Pierre-Théodore Verhaegen

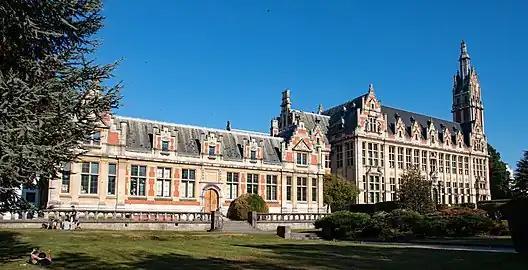
Main building of the Free University of Brussels, now the Solbosch/Solbos campus of the (ULB)

The foundation of the must be seen within the social and political situation of Belgium in those days. Already in 1831, a group of intellectuals pointed to the advantages of a university in the capital. One of them was Auguste Baron, but also the astronomer and statistician Adolphe Quetelet.